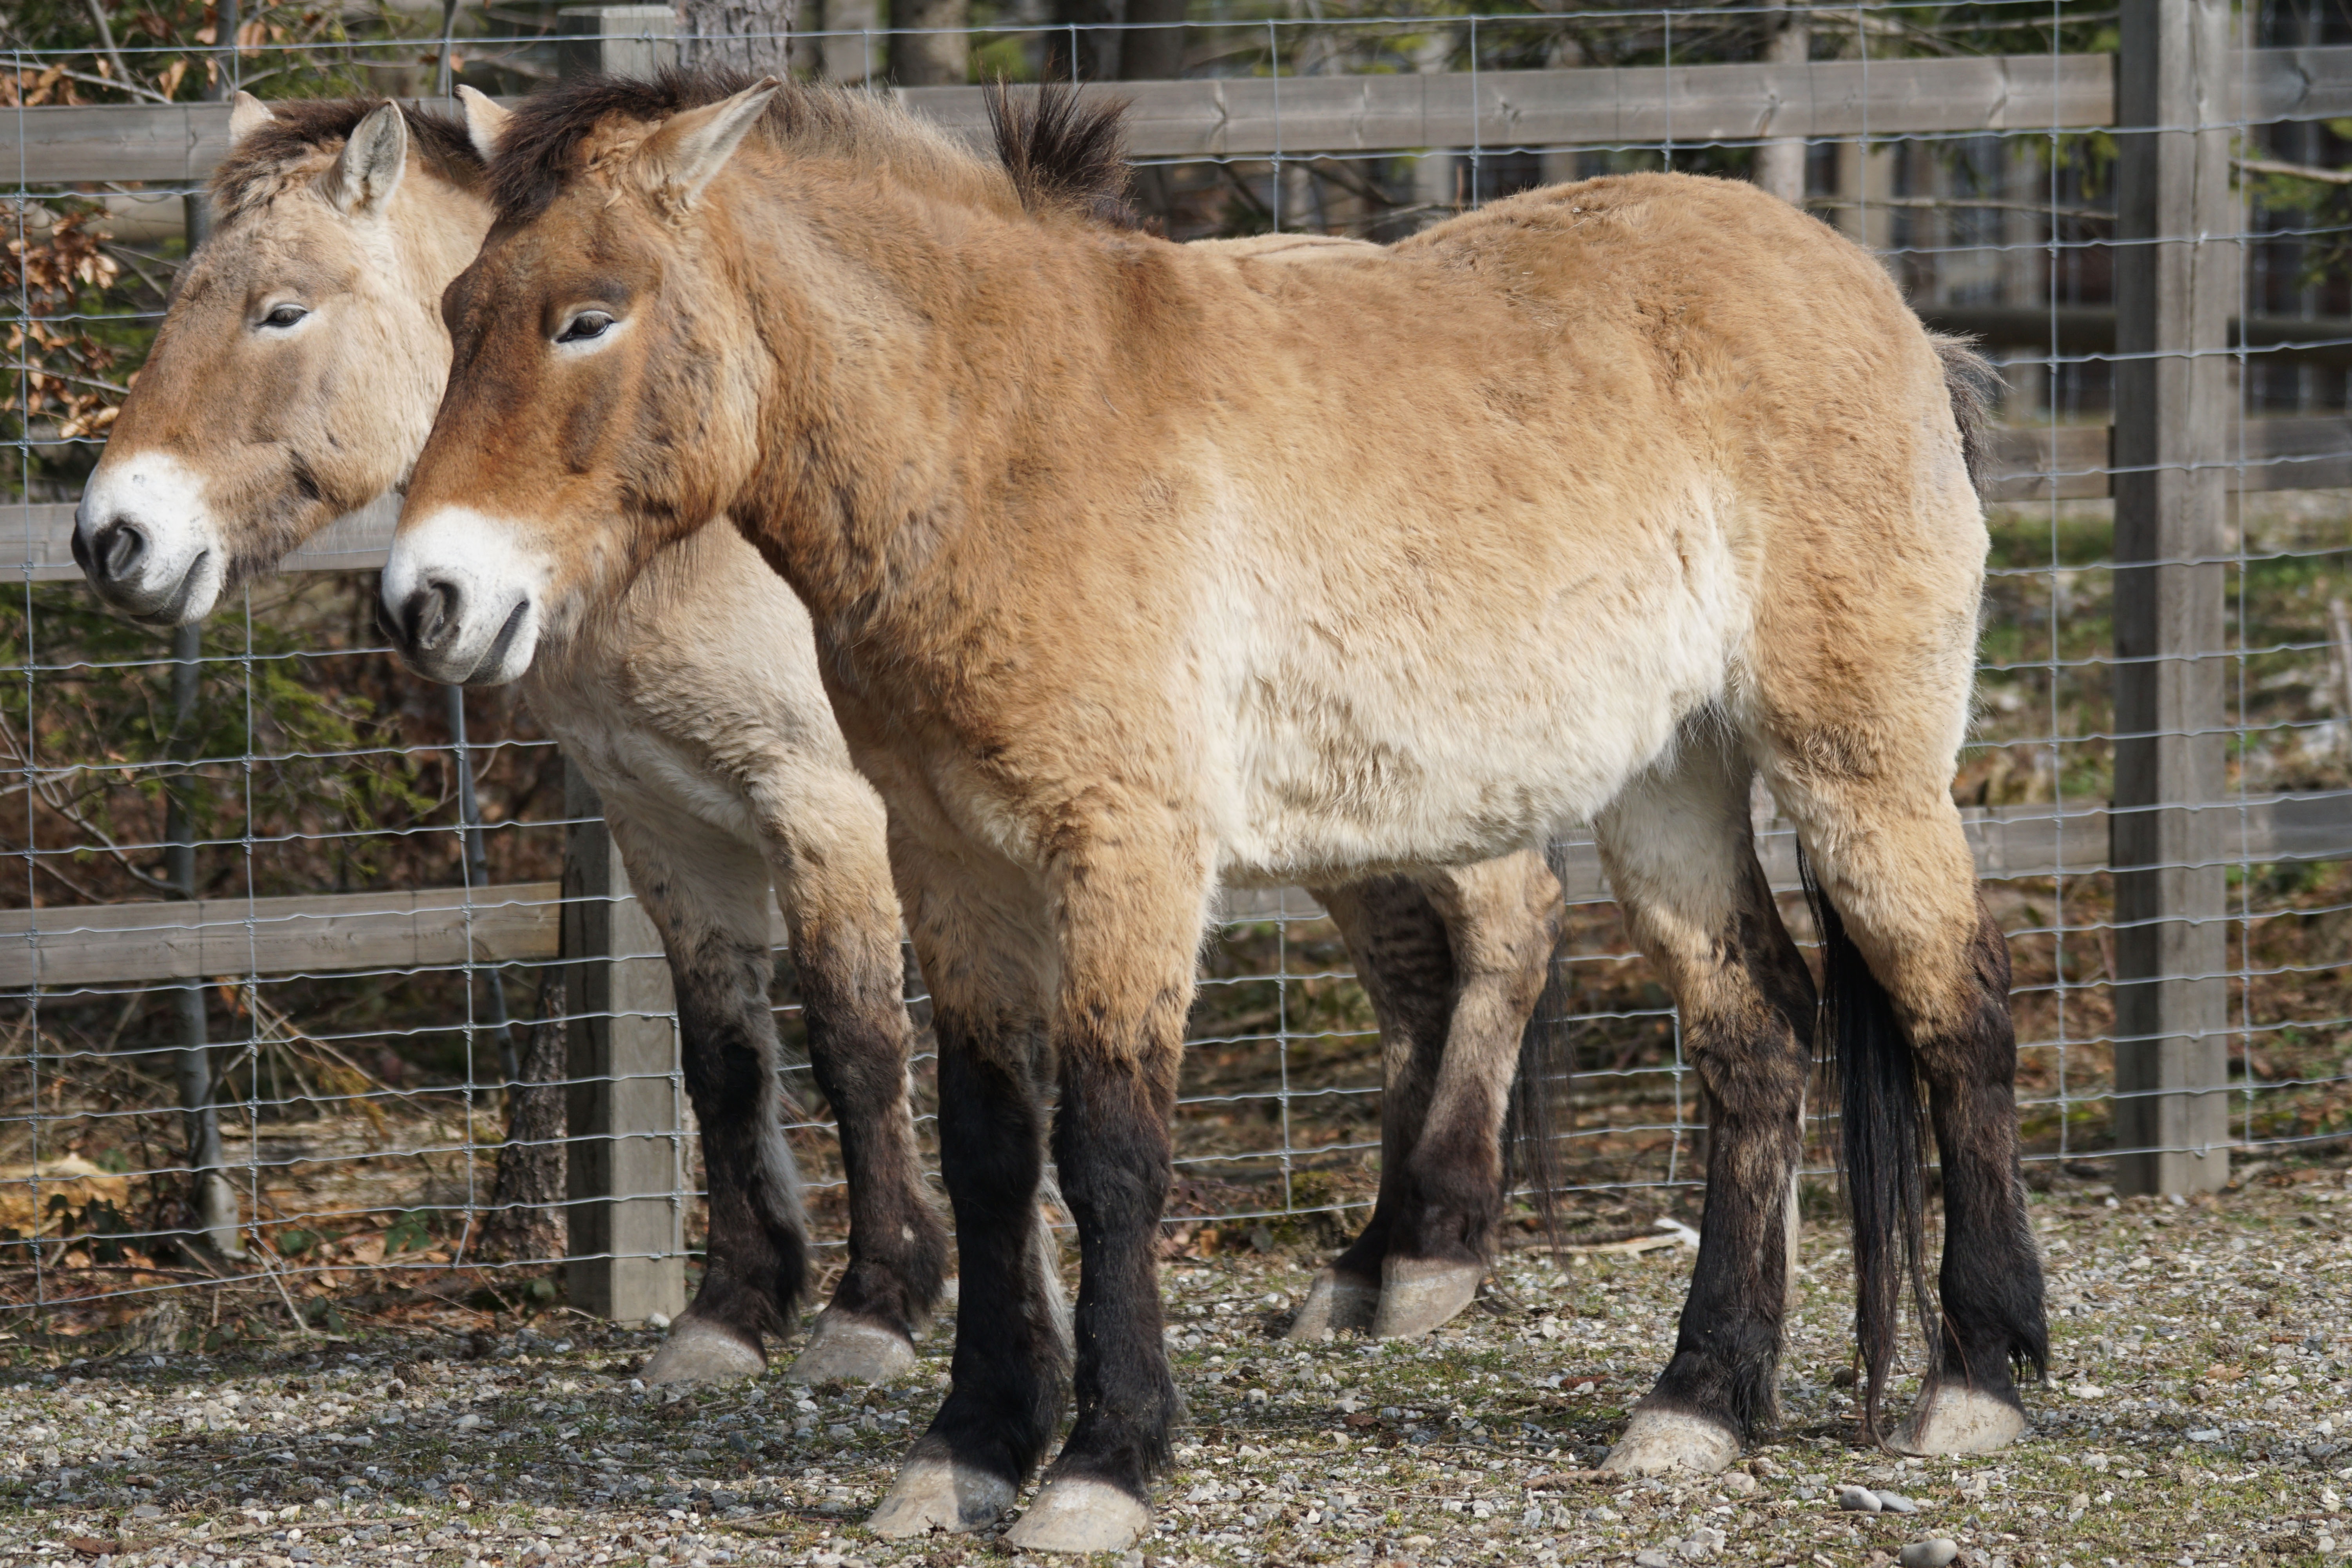
herd, pasture, grazing, horse, mammal, stallion, mane, fauna, donkey, wild horse, animals, vertebrate, mare, foal, colt, perissodactyla, pack animal, przewalski, horse like mammal, mustang horse, equus ferus